Marvin Lewis

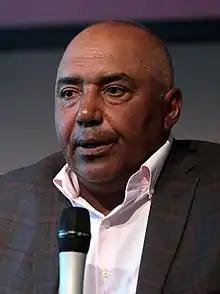
Lewis in 2022

Marvin Roland Lewis Jr. (born September 23, 1958) is an American professional football coach. He recently served as the assistant head coach for the Las Vegas Raiders of the National Football League (NFL). Lewis was previously the head coach of the Cincinnati Bengals for 16 seasons. He came to prominence as the defensive coordinator of the Baltimore Ravens from 1996 to 2001, whose defense in 2000 set the record for the fewest points allowed in a 16-game season and led the franchise to their first Super Bowl title in Super Bowl XXXV. This success resulted in Lewis being named the Bengals' head coach, where he served from 2003 to 2018.